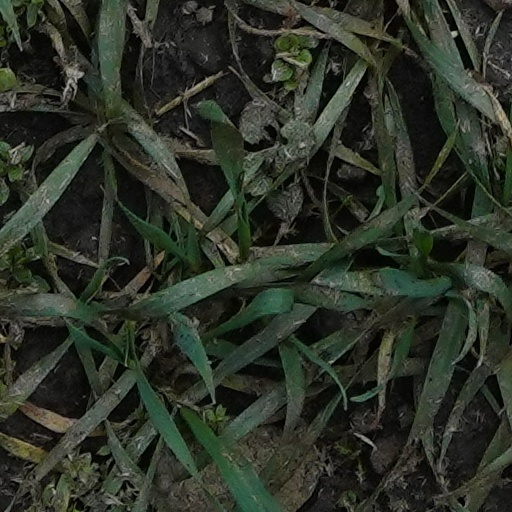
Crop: wheat